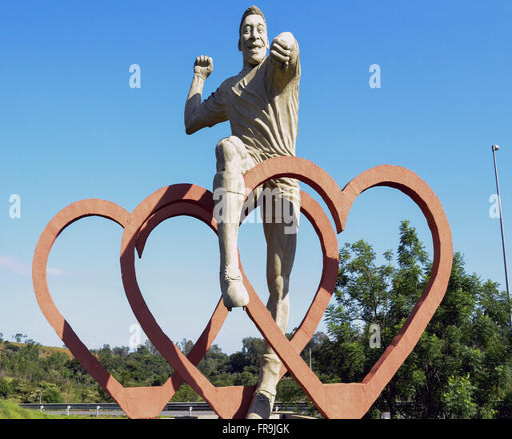
statue in honor of the football player